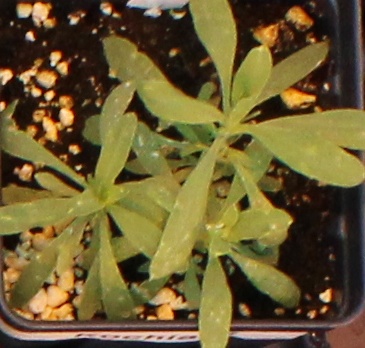
Label: Kochia